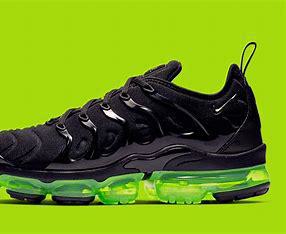
Brand: Nike
Model: Air Vapormax Plus